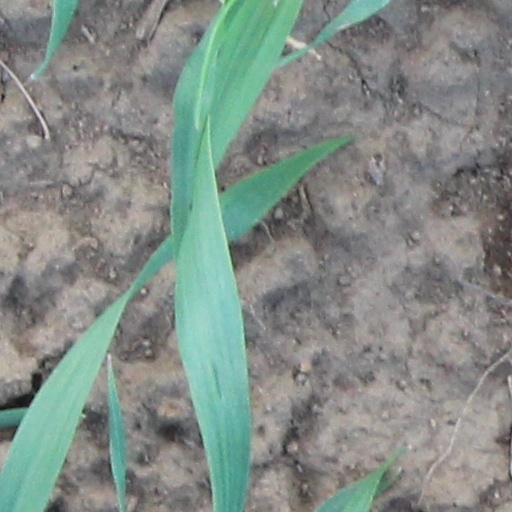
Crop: wheat